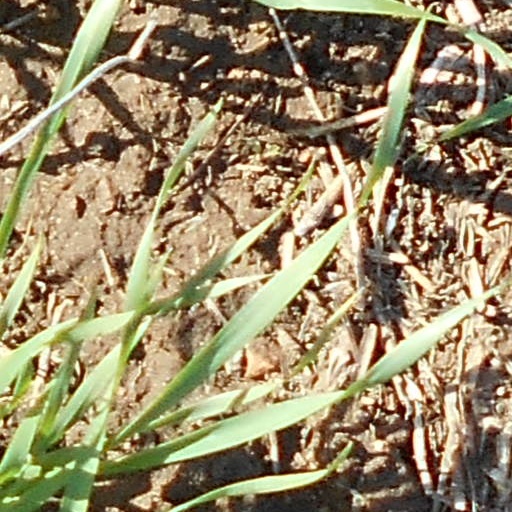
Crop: wheat